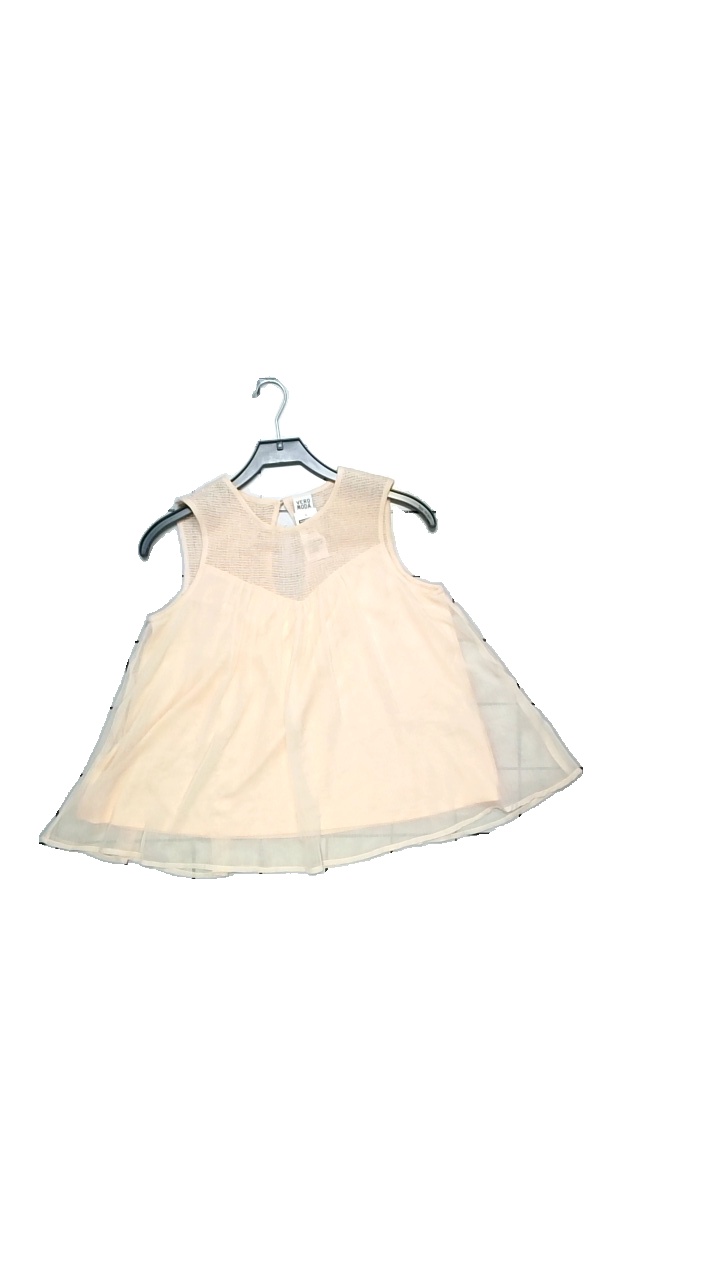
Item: Top (Ladies)
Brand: Vero Moda
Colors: Pink
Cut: Loose
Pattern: Other
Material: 100% polyester
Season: Summer
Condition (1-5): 4
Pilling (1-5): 5
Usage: Reuse
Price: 50-100